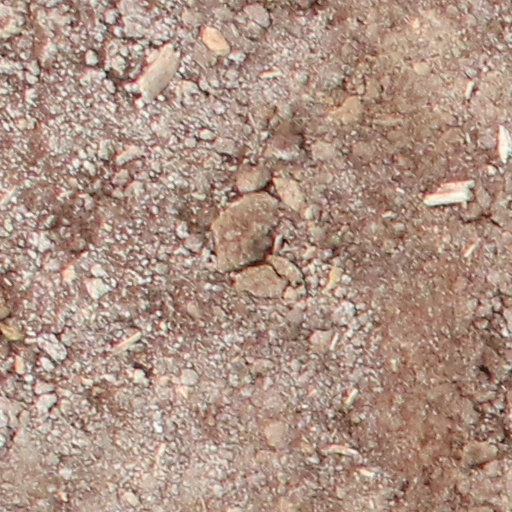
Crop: wheat